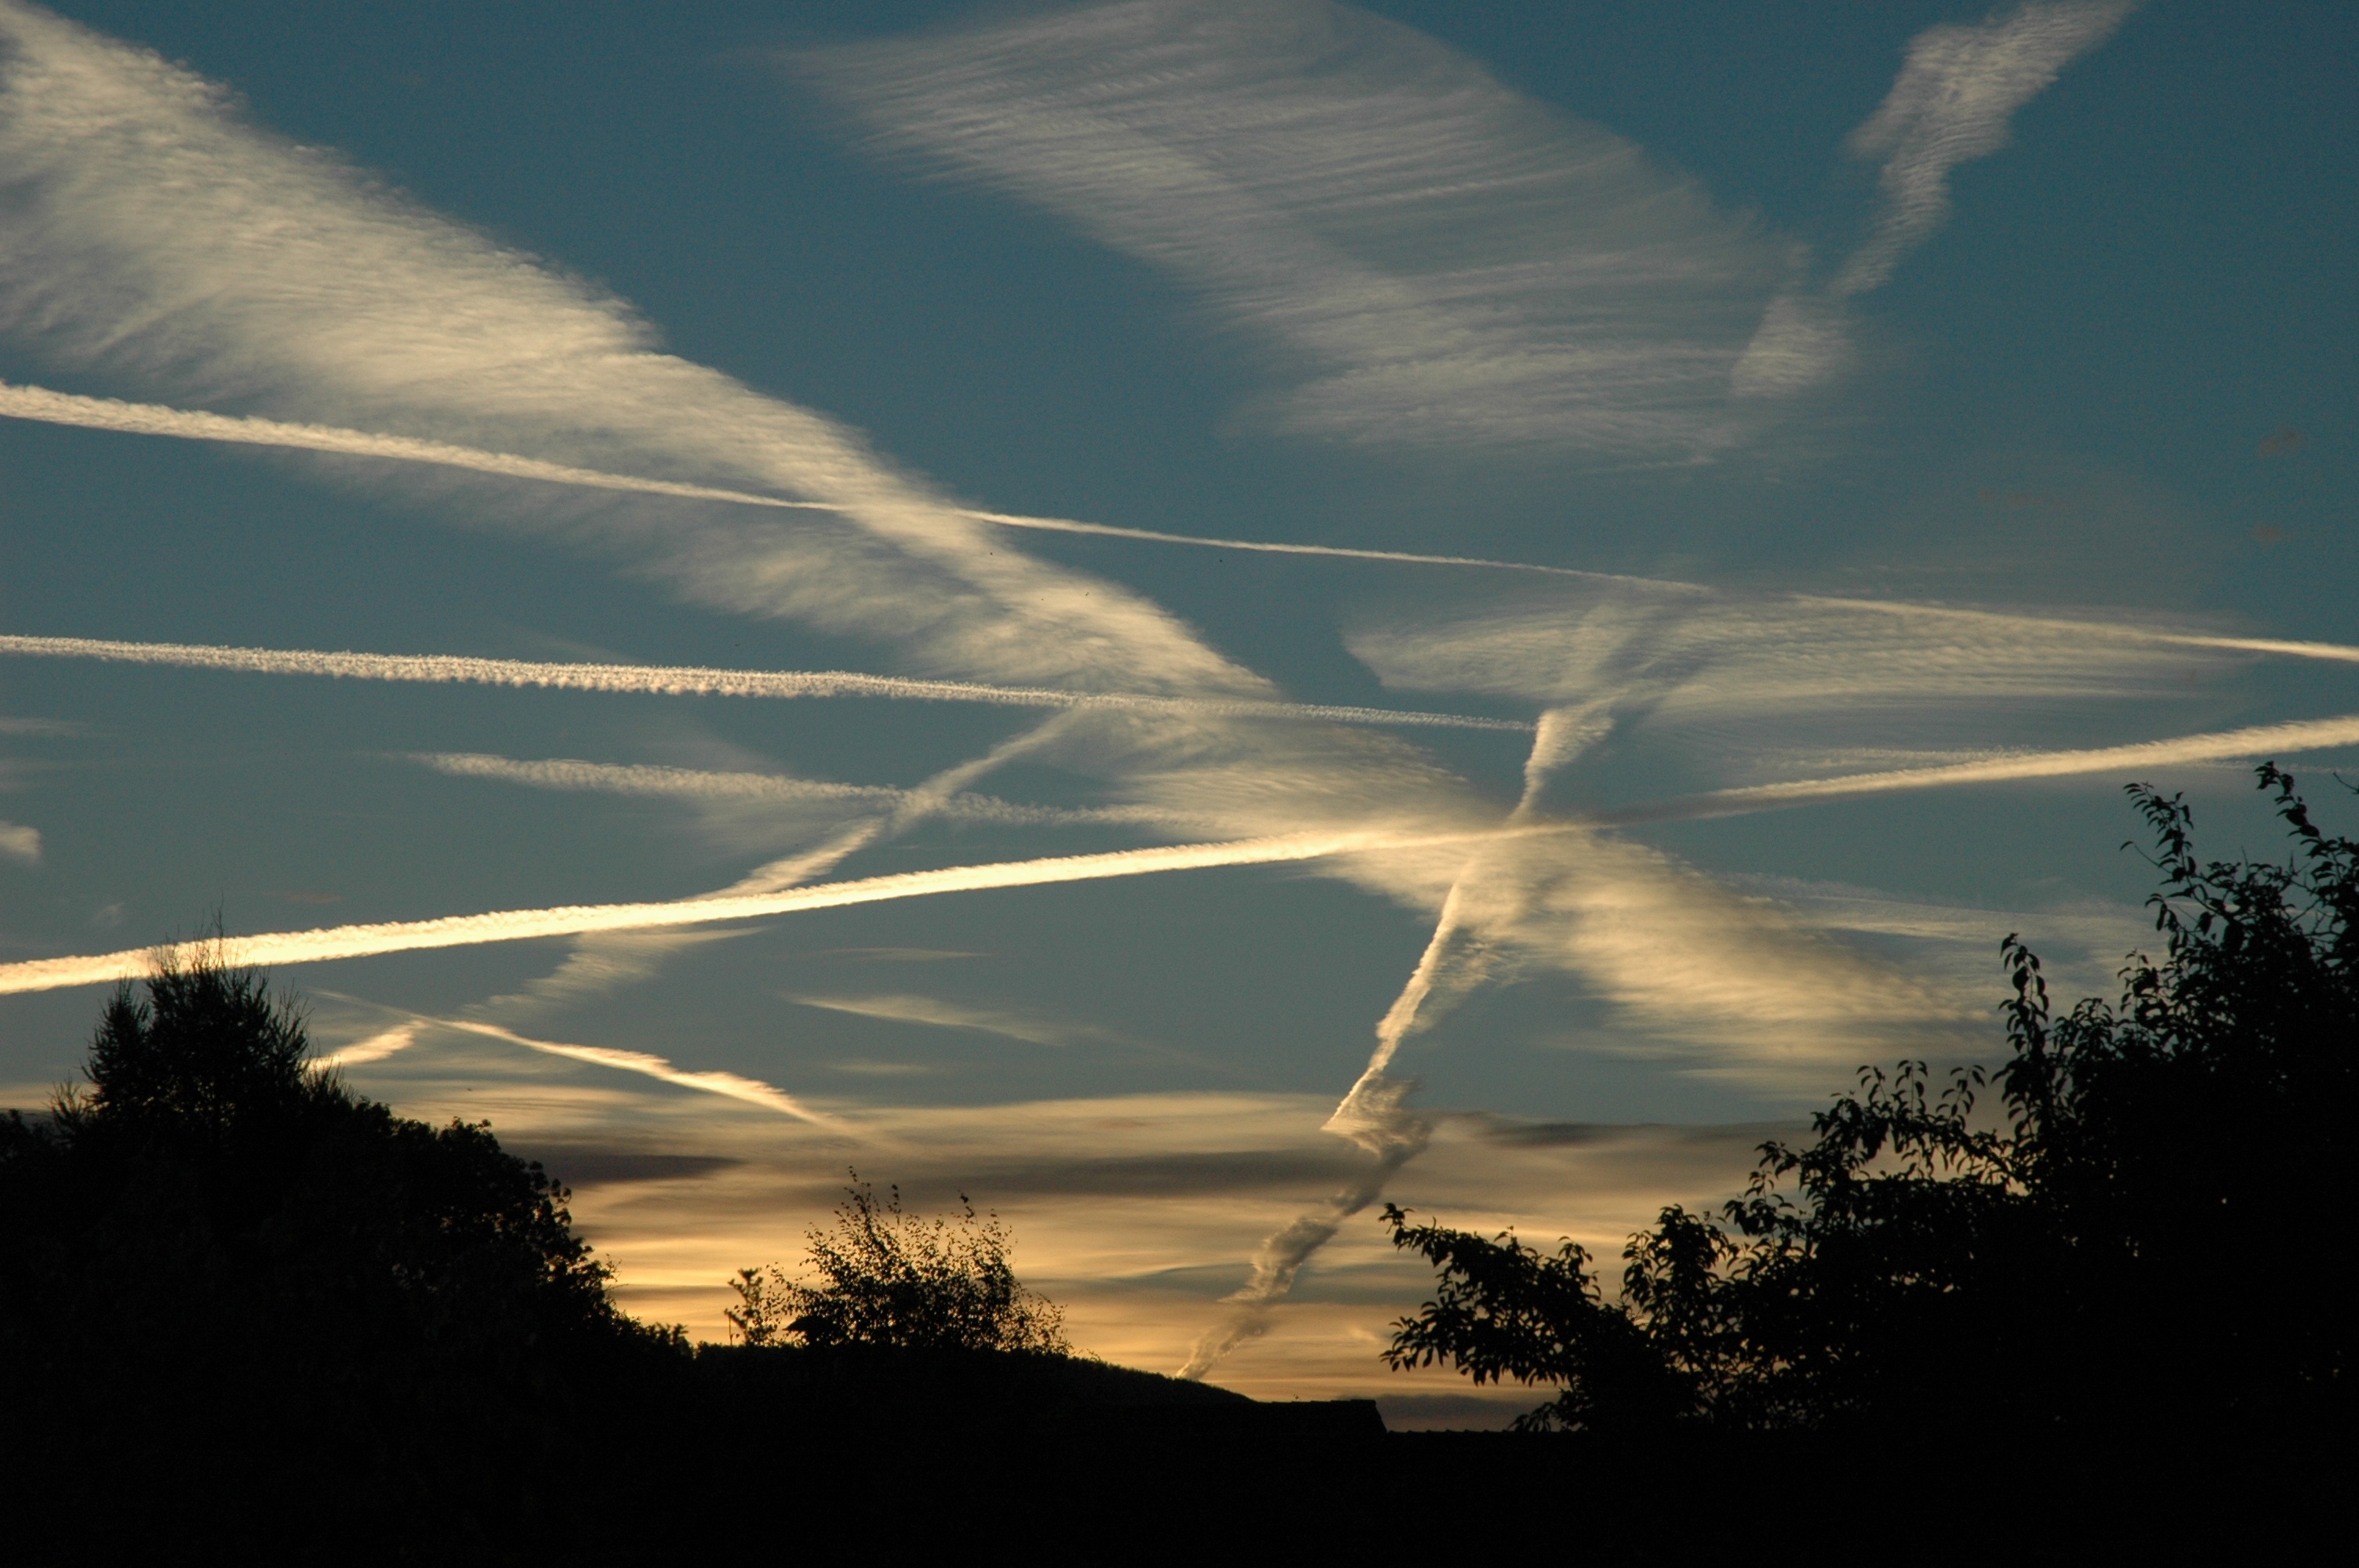
horizon, light, cloud, sky, sun, sunset, sunlight, morning, dawn, atmosphere, dusk, evening, contrail, most, meteorological phenomenon